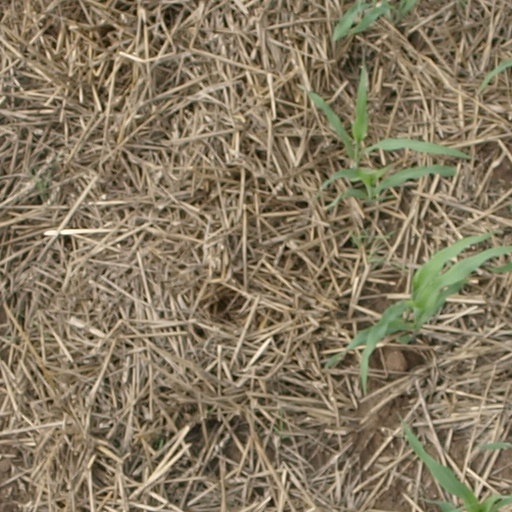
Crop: maize; corn